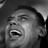
Emotion: happy